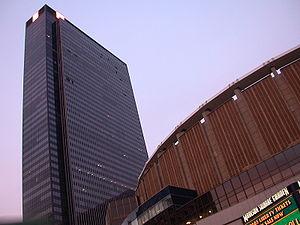
Le Madison Square Garden est une salle omnisports située dans l'arrondissement de Manhattan à New York. L'édifice est contrôlé par l'entreprise du même nom, Madison Square Garden, L.P., une filiale de Cablevision qui possède plusieurs franchises sportives professionnelles jouant au Garden. Dans l'histoire, il y a eu quatre bâtiments constituant le Madison Square Garden. Les deux premiers ont été situés au coin nord-est de Madison Square, c'est de là que vient le nom de la salle. Plus tard un nouveau Garden de 15 000 places a été construit sur la 50ᵉ rue et 8ᵉ Avenue, puis le Garden actuel a été édifié sur la 7ᵉ Avenue entre les 31ᵉ et 33ᵉ rues, près de la Pennsylvania Station. La salle actuelle est officieusement connue comme The World's Most Famous Arena. Le Garden est actuellement le plus ancien aréna fonctionnel de la Ligue nationale de hockey. Il est l'un des trois arénas de la LNH à utiliser une bande sonore en guise de sirène des buts.
Le One Penn Plaza est un gratte-ciel proche de Pennsylvania Station à New York, à l'ouest de la 7ᵉ avenue, entre les 33ᵉ et 34ᵉ rues. Il est aujourd'hui détenu par l'entreprise Vornado Realty Trust.